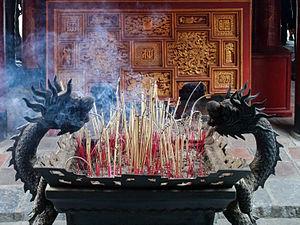
Bâtons d'encens se consumant, Temple de la Littérature de Hanoï, Vietnam. Tiếng Việt: Nhang, Văn Miếu - Quốc Tử Giám, Hà Nội, Việt Nam